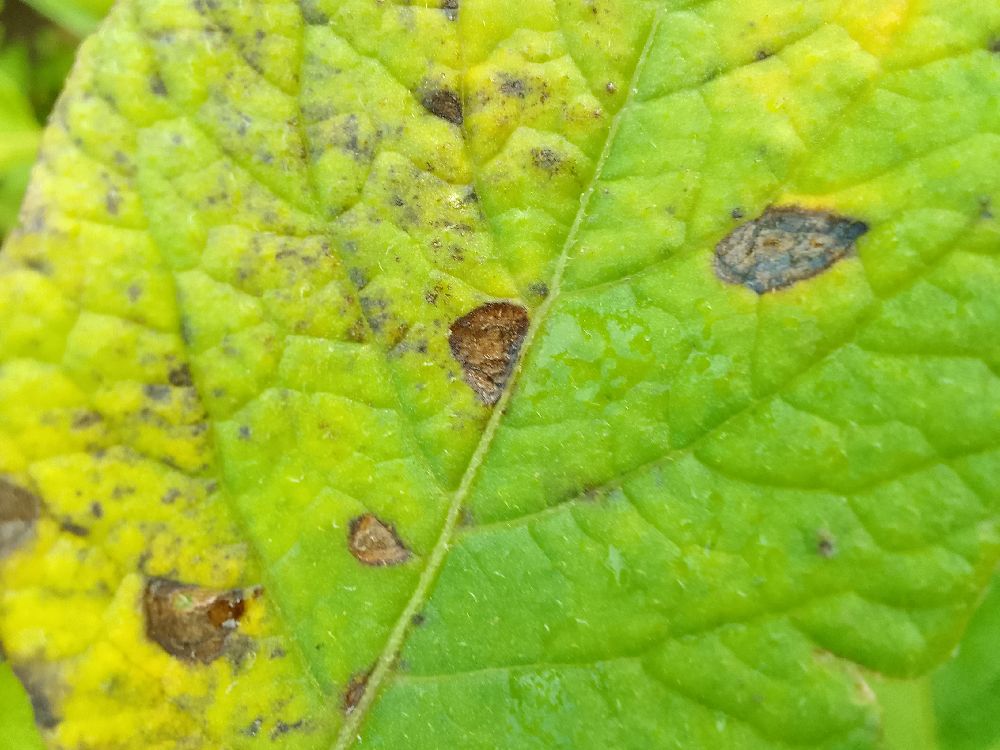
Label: Early blight